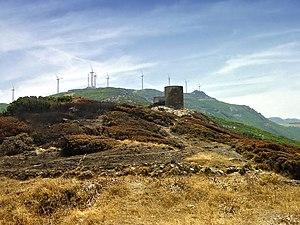
Centuri est une commune française située dans la circonscription départementale de la Haute-Corse et le territoire de la collectivité de Corse. Elle appartient à l'ancienne piève de Luri, dans le Cap Corse.